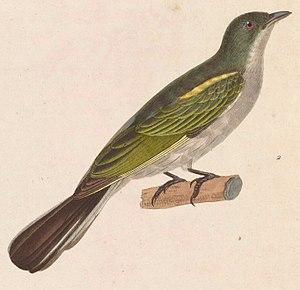
L'Indicateur archipélagique est une espèce d'oiseau de la famille des Indicatoridae.